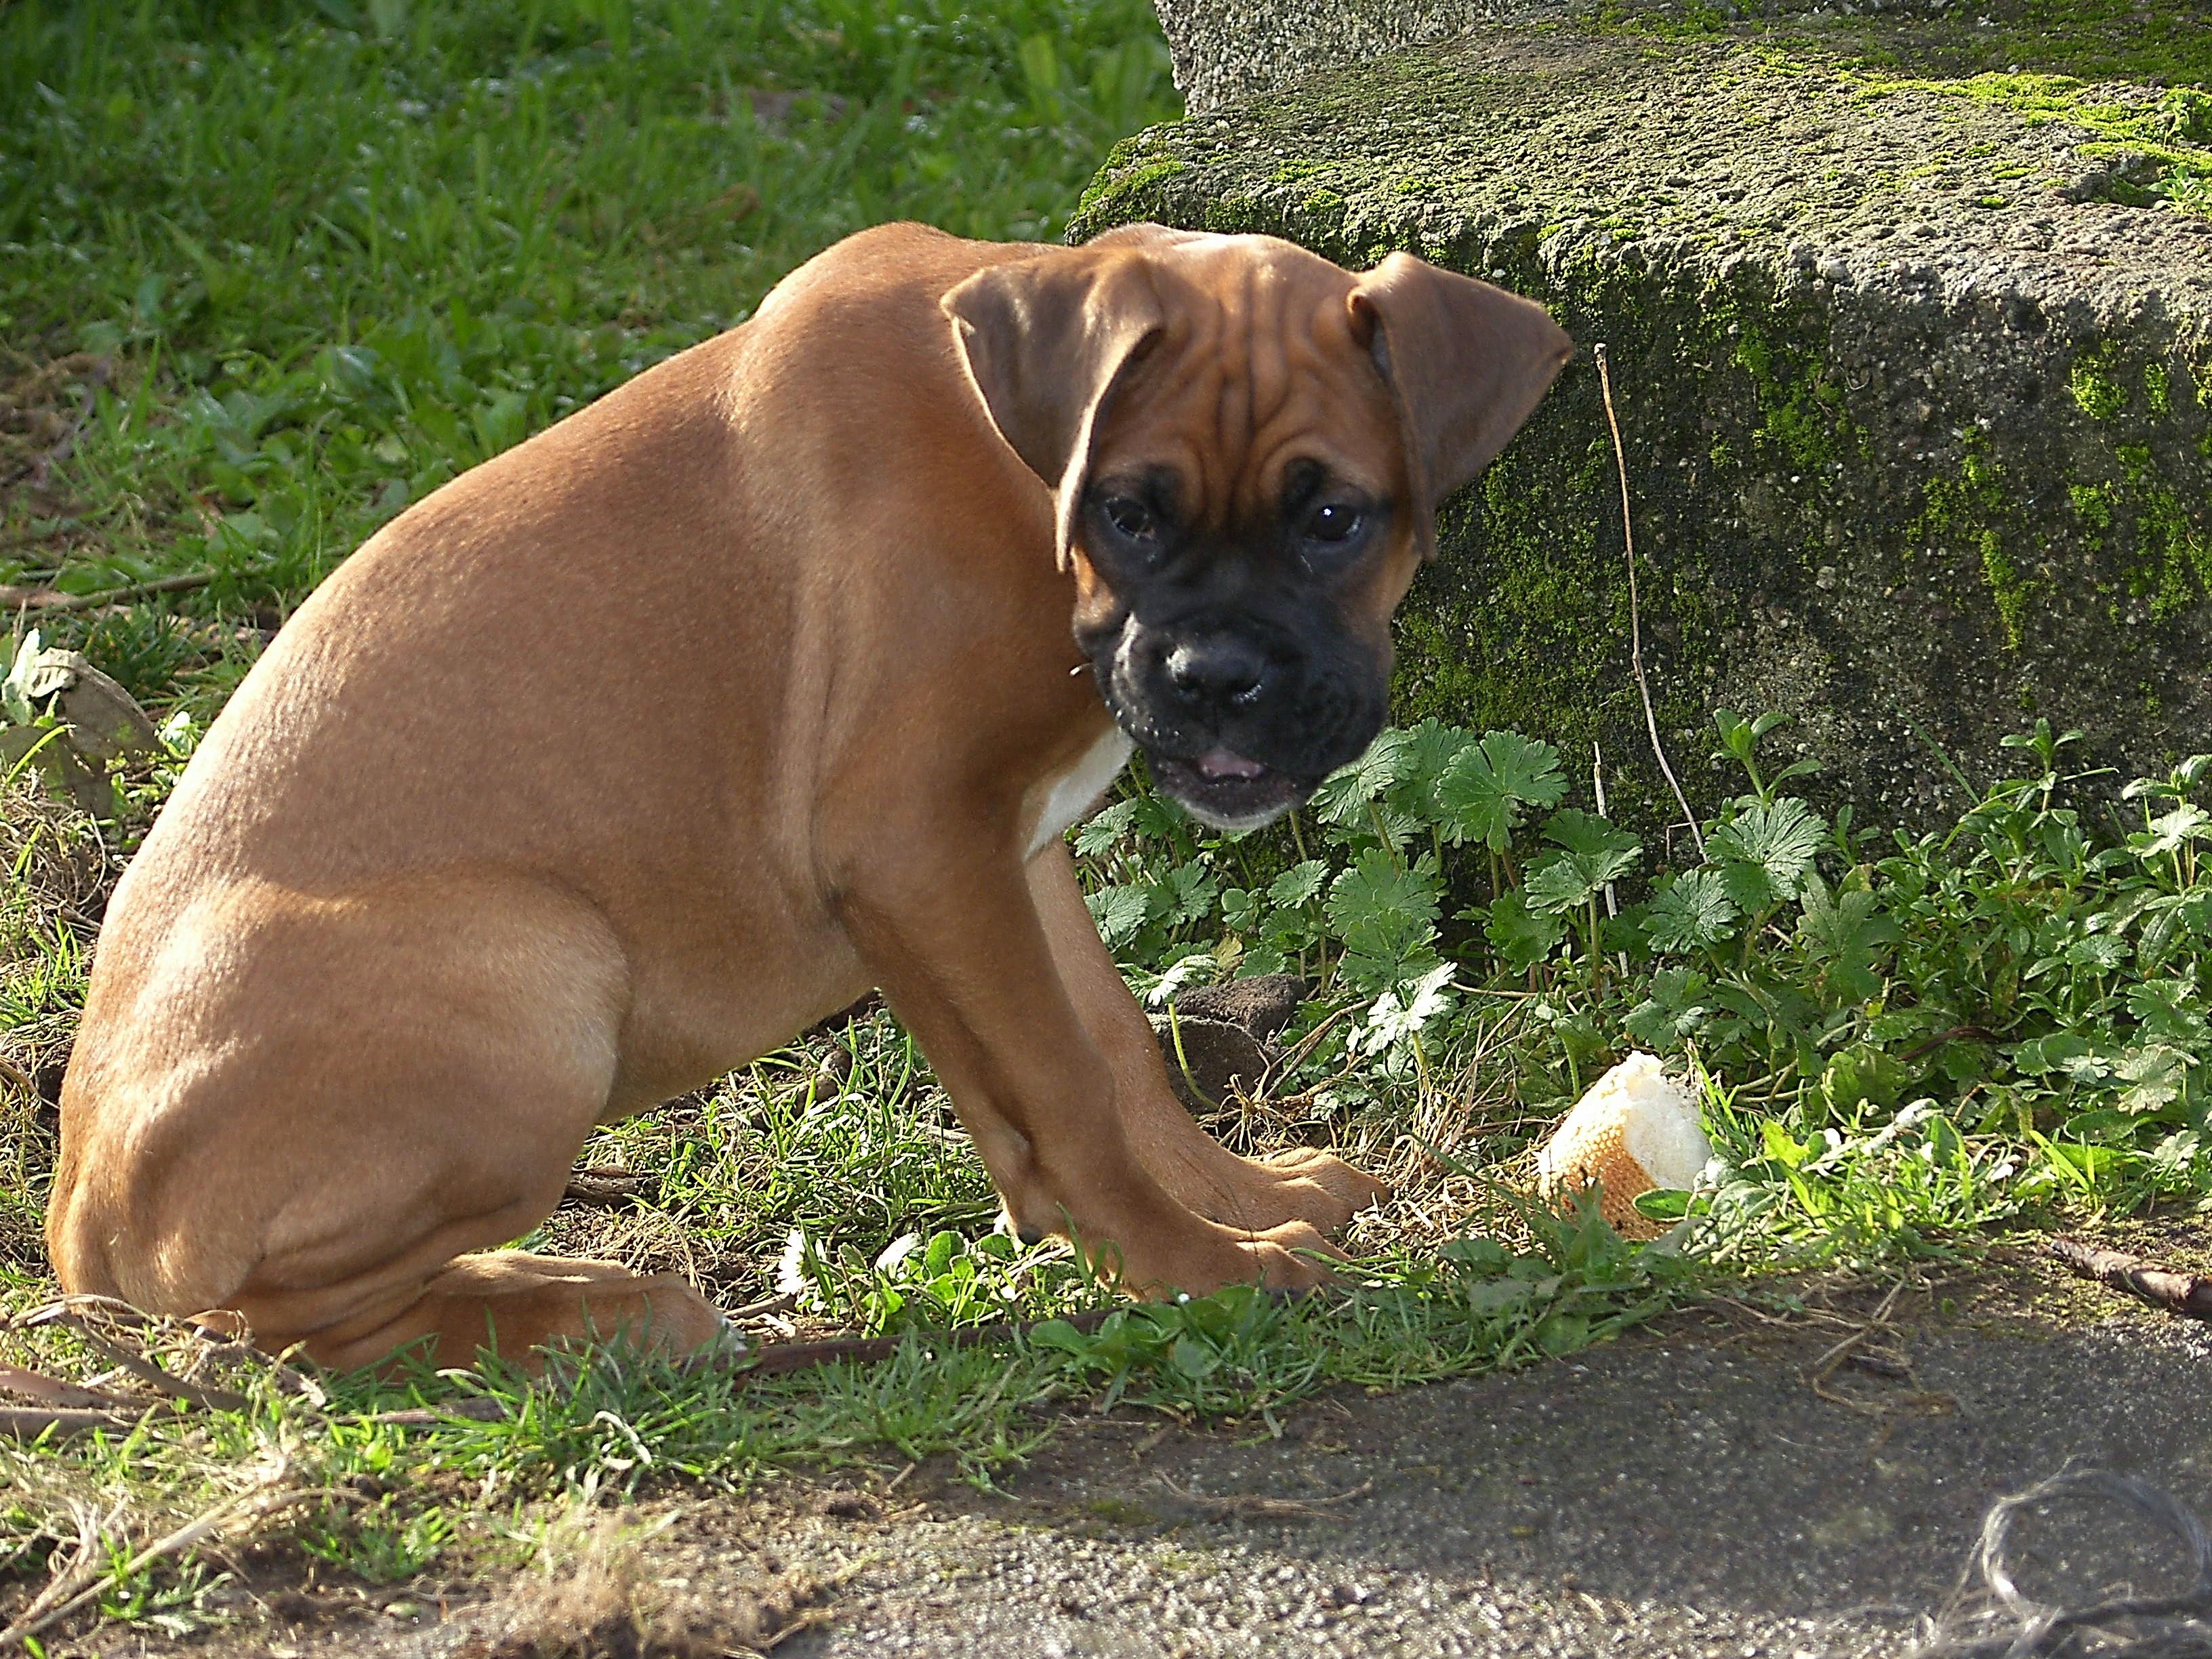
puppy, dog, mammal, boxer, animals, vertebrate, dog breed, ggl1, bullmastiff, boerboel, dog like mammal, carnivoran, dog crossbreeds